5th Mechanized Division (Syria)

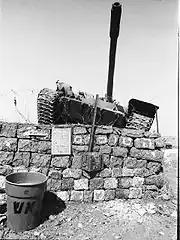
Syrian T-55 tank of the 5th Mechanized Division that was blocked from attacking an IDF post.

The 5th Division also saw action on the Golan Heights during the Yom Kippur War, being deployed alongside the 1st, 3rd, 7th, and 9th divisions. These divisions were supposed to break the Israeli defense line in the Golan Heights and in the first phase advance inward with the help of the reserve forces (mainly 1st and 3rd divisions) up to the Jordan River line. The 5th Division, under the command of Brig. Gen. Ali Aslan, was responsible for the front south and east of Rafid, and north of the Yarmouk Valley. Although designated as an infantry division, it was actually a mechanized division.